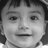
Emotion: happy